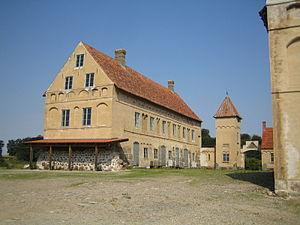
Cette liste non exhaustive répertorie les principaux châteaux en Suède.